Monastery of San Nicolò al Lido

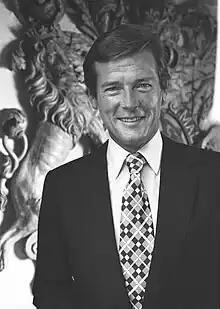
Roger Moore

As of January 2019, the Fortress of San Niccolo (Fortress of the Islands of the Lagoon) is a non-visitable military zone. It was Built by the city of Venice in 1591, refurbished by the French in 1806, modified by the Austrians in 1831, and integrated into a "ridotto" (redoubt) in 1856.